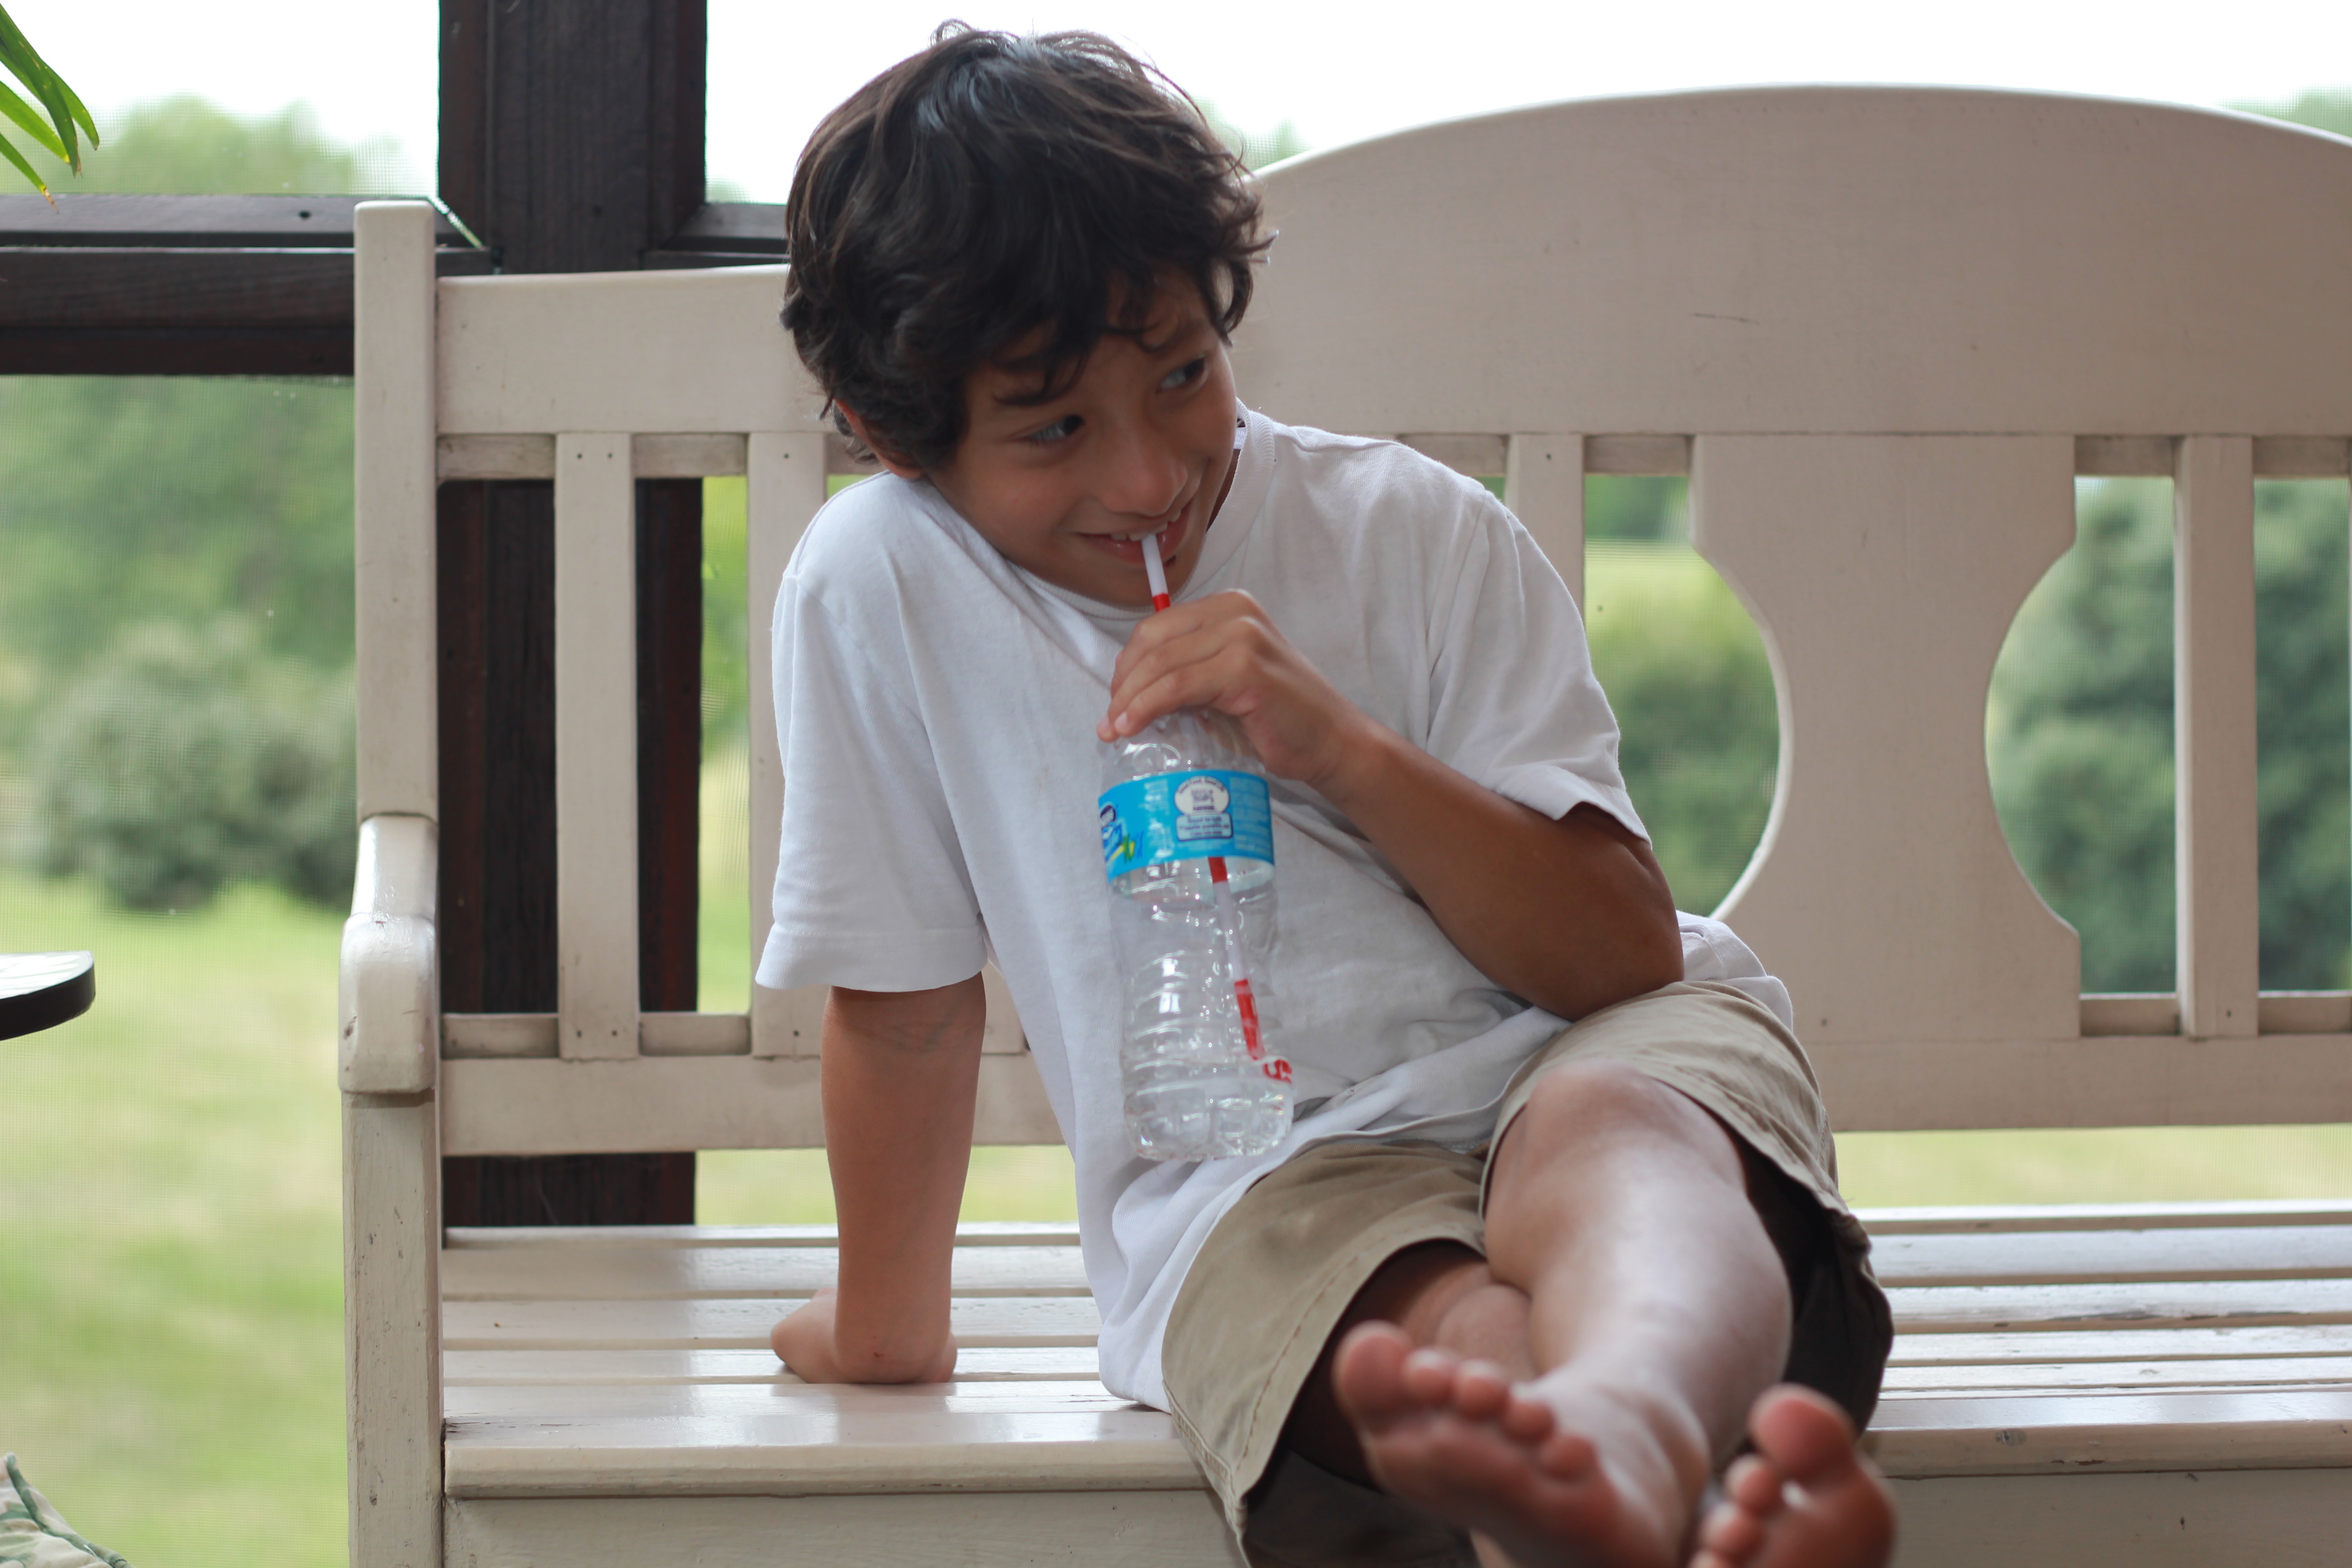
man, water, person, people, play, boy, kid, summer, male, sitting, child, drink, childhood, thirsty, infant, toddler, drinking, sip, interaction, sipping, human positions